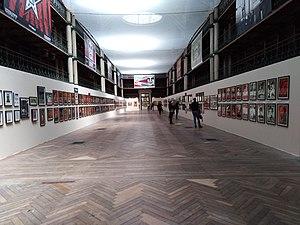
Ancien Musée de Grenoble (Street Art fest 2019)
Le Grenoble Street Art Fest, modifié en 2019 sous le nom de Street Art Fest Grenoble-Alpes, est un festival d'art urbain qui se déroule, depuis l'année 2015, dans Grenoble et son agglomération, dans le département de l'Isère, en région Auvergne-Rhône-Alpes.